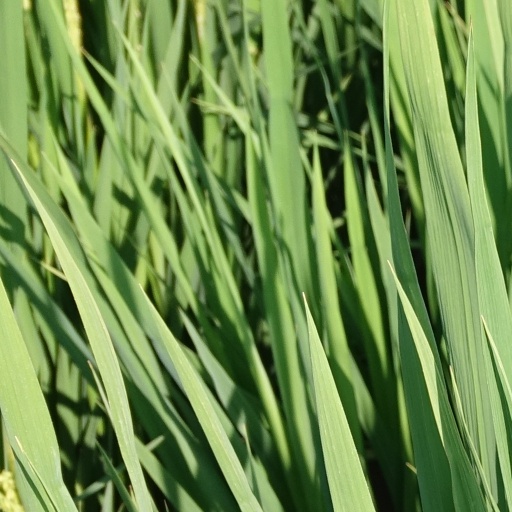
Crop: rice